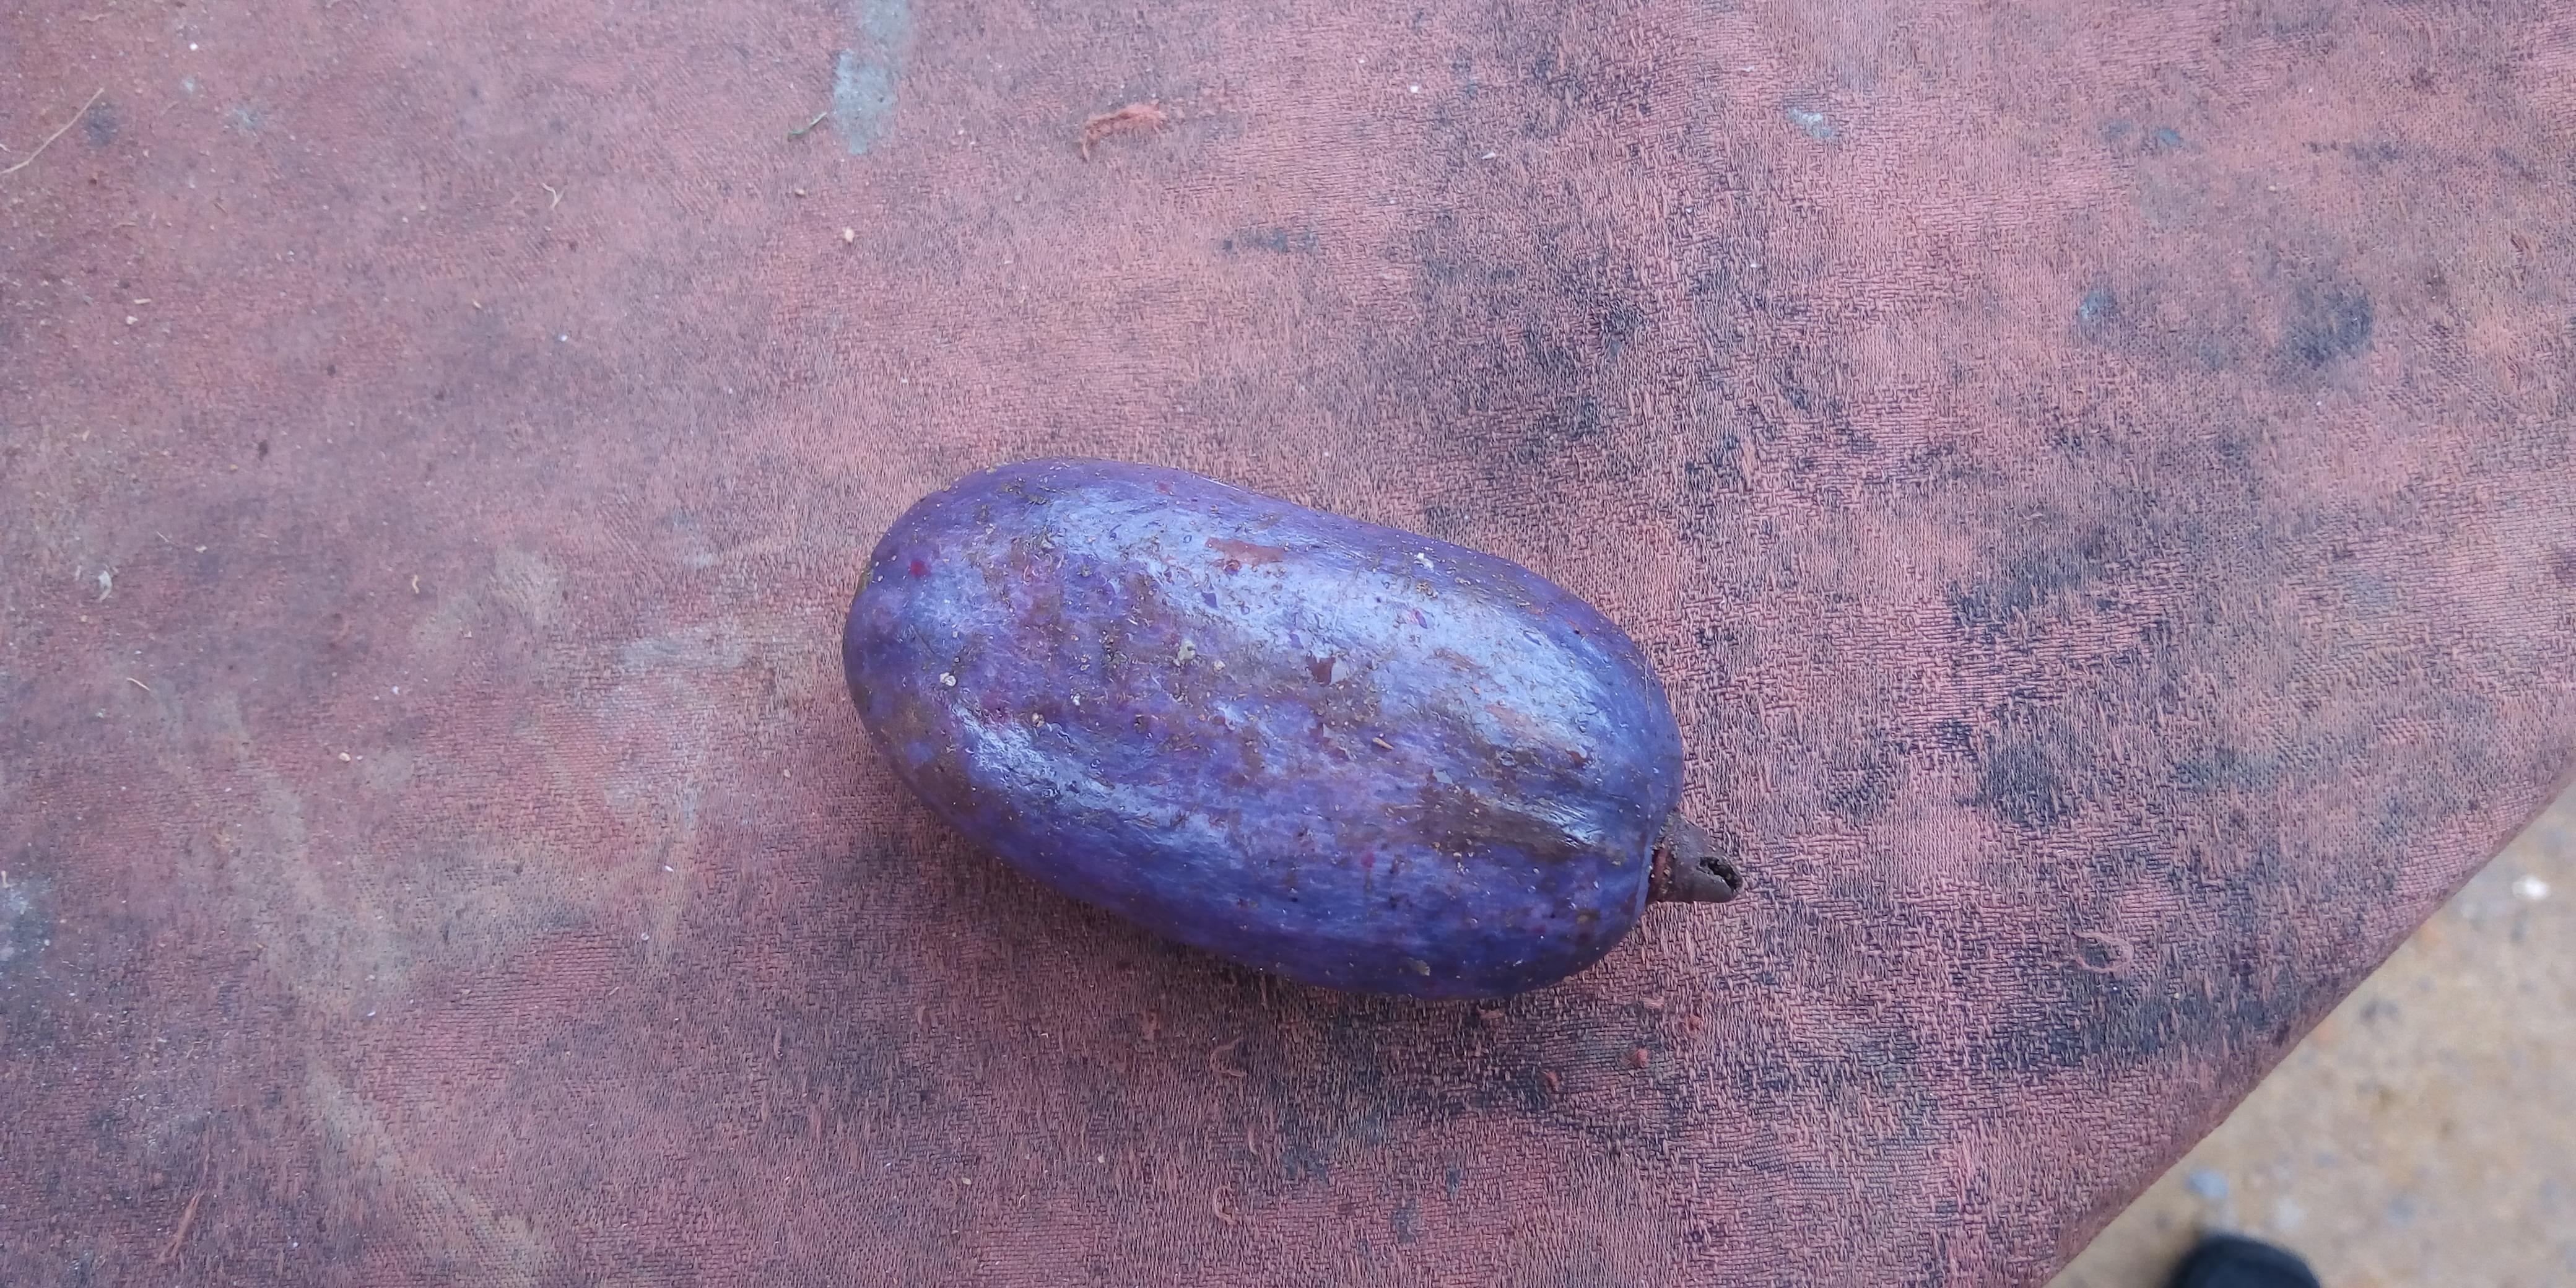
Plum grade: unaffected